Haverhill–Bath Covered Bridge

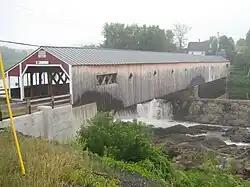
The bridge following restoration in 2004

The Haverhill–Bath Covered Bridge is a historic covered bridge over the Ammonoosuc River joining Bath and Woodsville, New Hampshire. Formerly used to carry New Hampshire Route 135, the bridge was idled in 1999. Restored in 2004, it is now open to foot traffic only. It is believed to be the oldest covered bridge in the state.